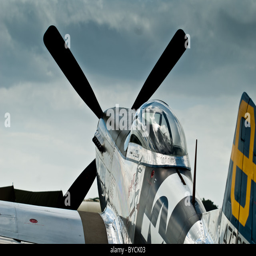
jet fighter parked under a moody sky